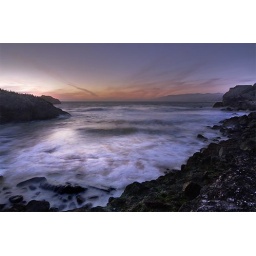
Just below cliff house on the breakwater and ruins of the sutro bath